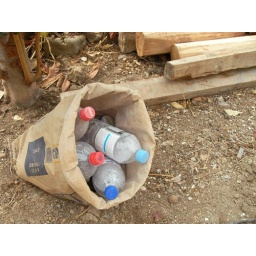
The builder's empty water bottles in a cement bag.